Glenn Flear

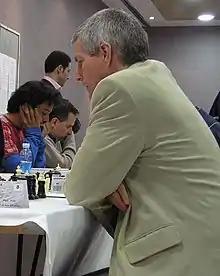
Glenn Flear, 2006

Glenn Curtis Flear (born 12 February 1959 in Leicester, England) is a British chess grandmaster now living in Montpellier, France. He is the author of several books, some on chess openings and some on the endgame.